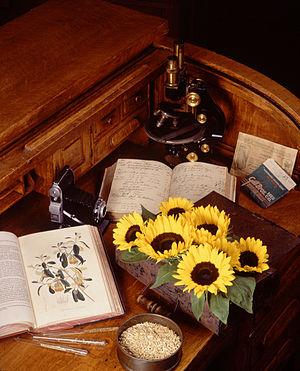
La botanique, nommée auparavant phytologie, est la science consacrée à l'étude des végétaux. Elle présente plusieurs facettes qui la rattachent aux autres sciences du vivant. La botanique générale recouvre la taxinomie, la systématique, la morphologie végétale, l'histologie végétale, la physiologie végétale, la biogéographie végétale et la pathologie végétale. Certaines disciplines, comme la dendrologie, sont spécialisées sur un sous-ensemble des végétaux. La connaissance fine des végétaux trouve des applications dans les domaines de la pharmacologie, de la sélection et de l'amélioration des plantes cultivées, en agriculture, en horticulture, et en sylviculture.